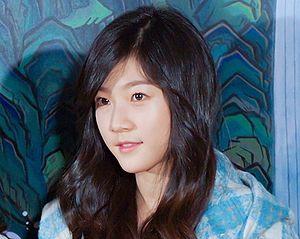
Kim Sae-ron, née le 31 juillet 2000, est une actrice et mannequin sud-coréenne faisant partie de la YG Entertainment.